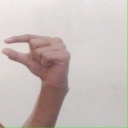
अक्षर: ग